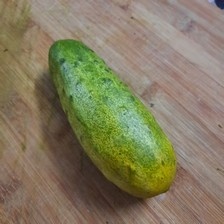
Label: cucumber